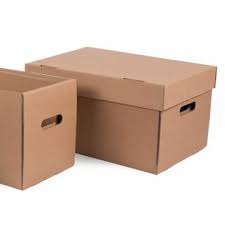
Waste category: cardboard